Mem Famous

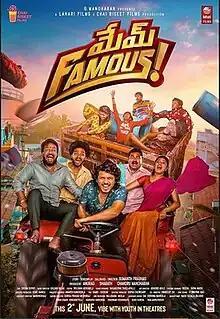
Official poster

Mem Famous (transl. We're famous) is a 2023 Indian Telugu-language romantic action drama film written and directed by Sumanth Prabhas starring himself, Saarya Laxman, Mourya Nalagatla and Mani Aegurla in primary roles. The film received mixed reviews from critics.